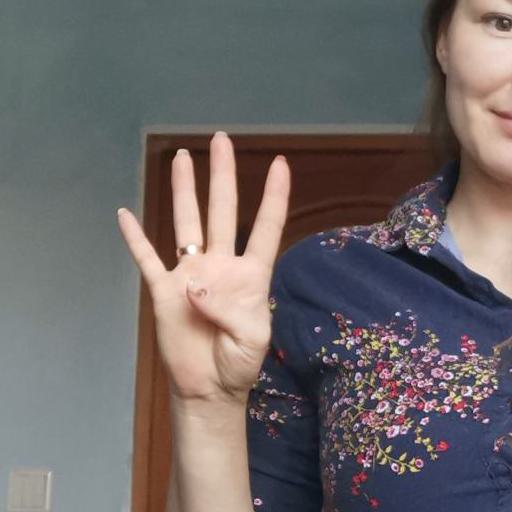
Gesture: four